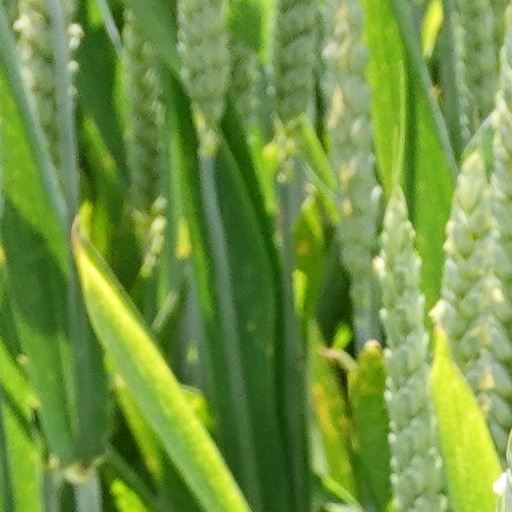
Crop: wheat